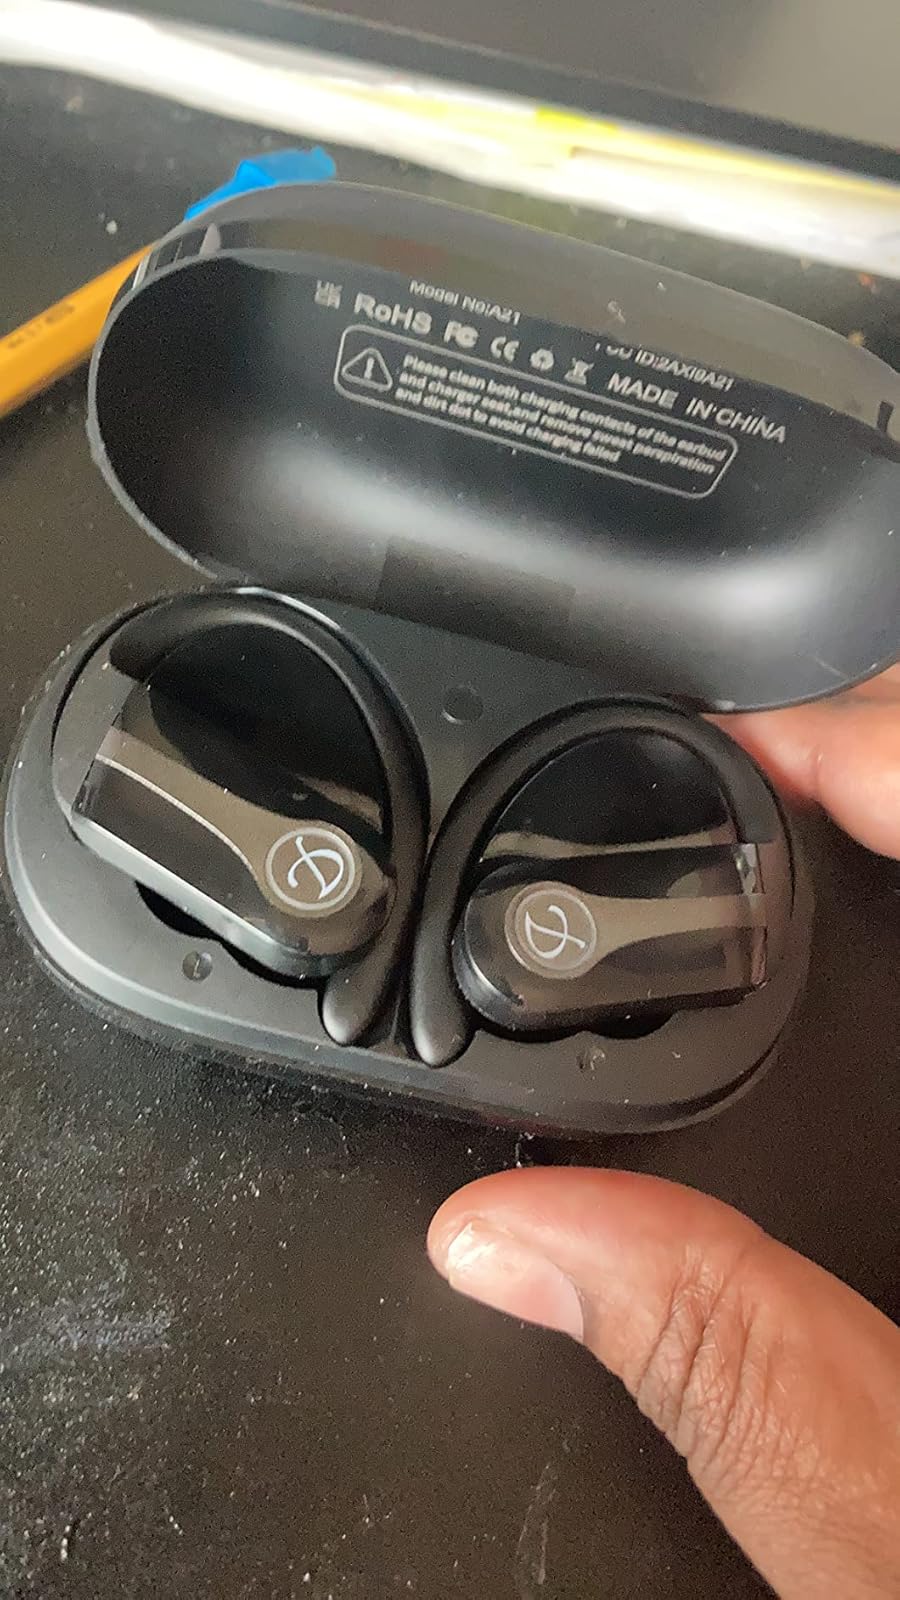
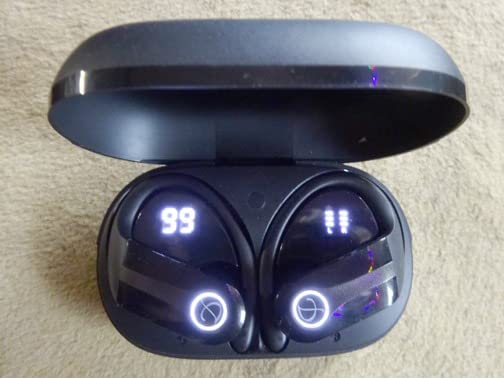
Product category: earbuds
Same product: yes